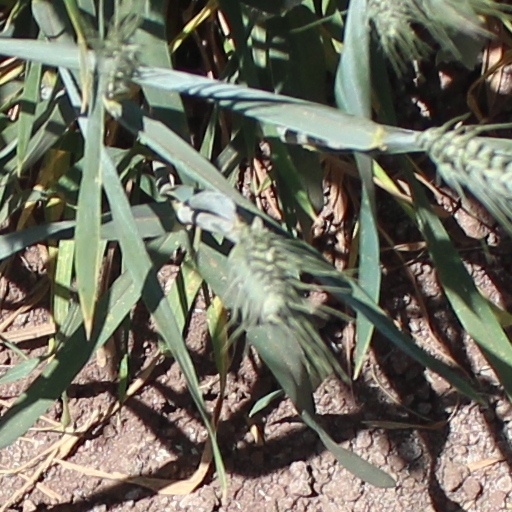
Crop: wheat